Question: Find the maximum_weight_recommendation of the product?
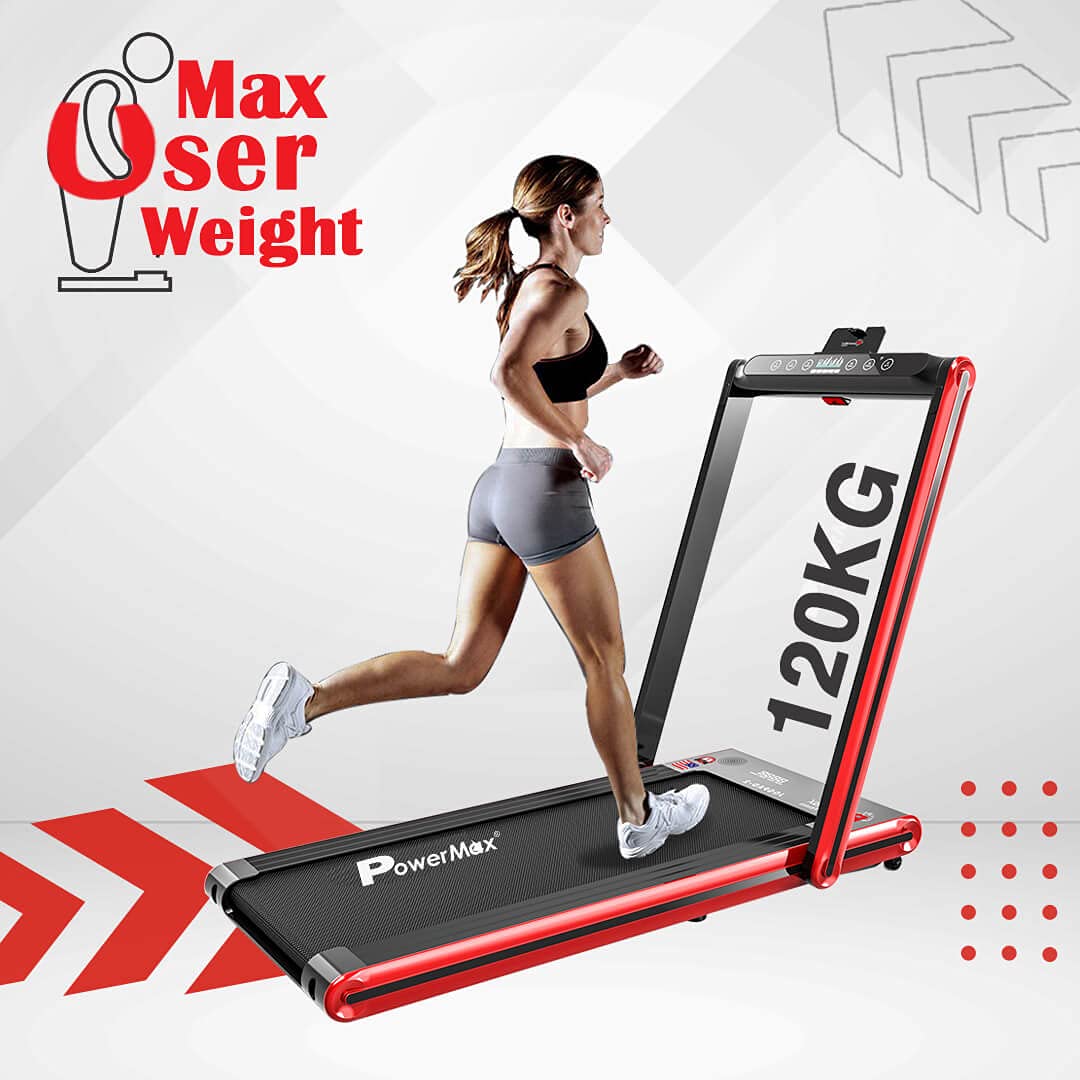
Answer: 120 kilogram